Vikrantavarman II

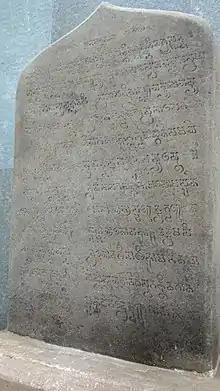
Stelae of Vikrantavarman II dates 19 May 687 AD from Mỹ Sơn

Vikrāntavarman II (?–741 AD), was the seventh king of the Fourth dynasty of Champa, modern-day Central Vietnam, reigned from 686 to 741. He was the son of king Vikrantavarman I. He was identified as Jianduodamo (Chinese: 建多达摩, Middle Chinese: "*kɨanh-tɑ-dɑt-mɑ") in the medieval Chinese annals of the "New Book of Tang." In his kośa for the lingam of Vāmeśvara in Mỹ Sơn, Vikrantavarman II is venerated as "lion among kings."